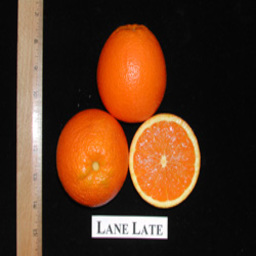
Label: Orange